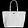
Label: Bag